Scutalus mariopenai

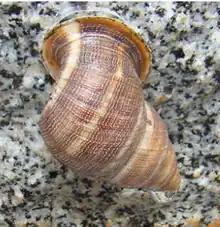
Specimen aestivating on rock shows its broadly expanded lip.

The shell height is up to 41.1 mm, 1.65 times as long as wide, umbilicate and deeply perforated, conical, with slightly convex sides and solid. Ground colour is uniformly whitish-corneous, the upper whorls are lighter, with four spiral light chestnut-brown bands, a small one below the white-lined suture, two broader ones above and below the periphery (which in some specimens are faintly subdivided into two equally broad bands) and a fourth band encircling the umbilicus. The surface is lustreless, with growth striae and spiral lines of fine, punctuate granulation, starting shallowly on the postnepionic whorl, but becoming rapidly more conspicuous on the following and fading away inside the umbilicus. The protoconch is pit-reticulate. The shell has 6.3 whorls that are somewhat convex. The last whorl is saccate. The suture is impressed, somewhat crenulate, at the aperture ascending in front. The aperture is large, ovate, glossy white inside with the pattern visible in banded specimens. Apertural margins are converging. The aperture is 1.30 times as long as wide, 0.70 times the total height. The peristome is broadly expanded and backwardly reflexed, glossy whitish. Columellar margin is straight, broadly expanded and merging into the rather thick parietal callus.